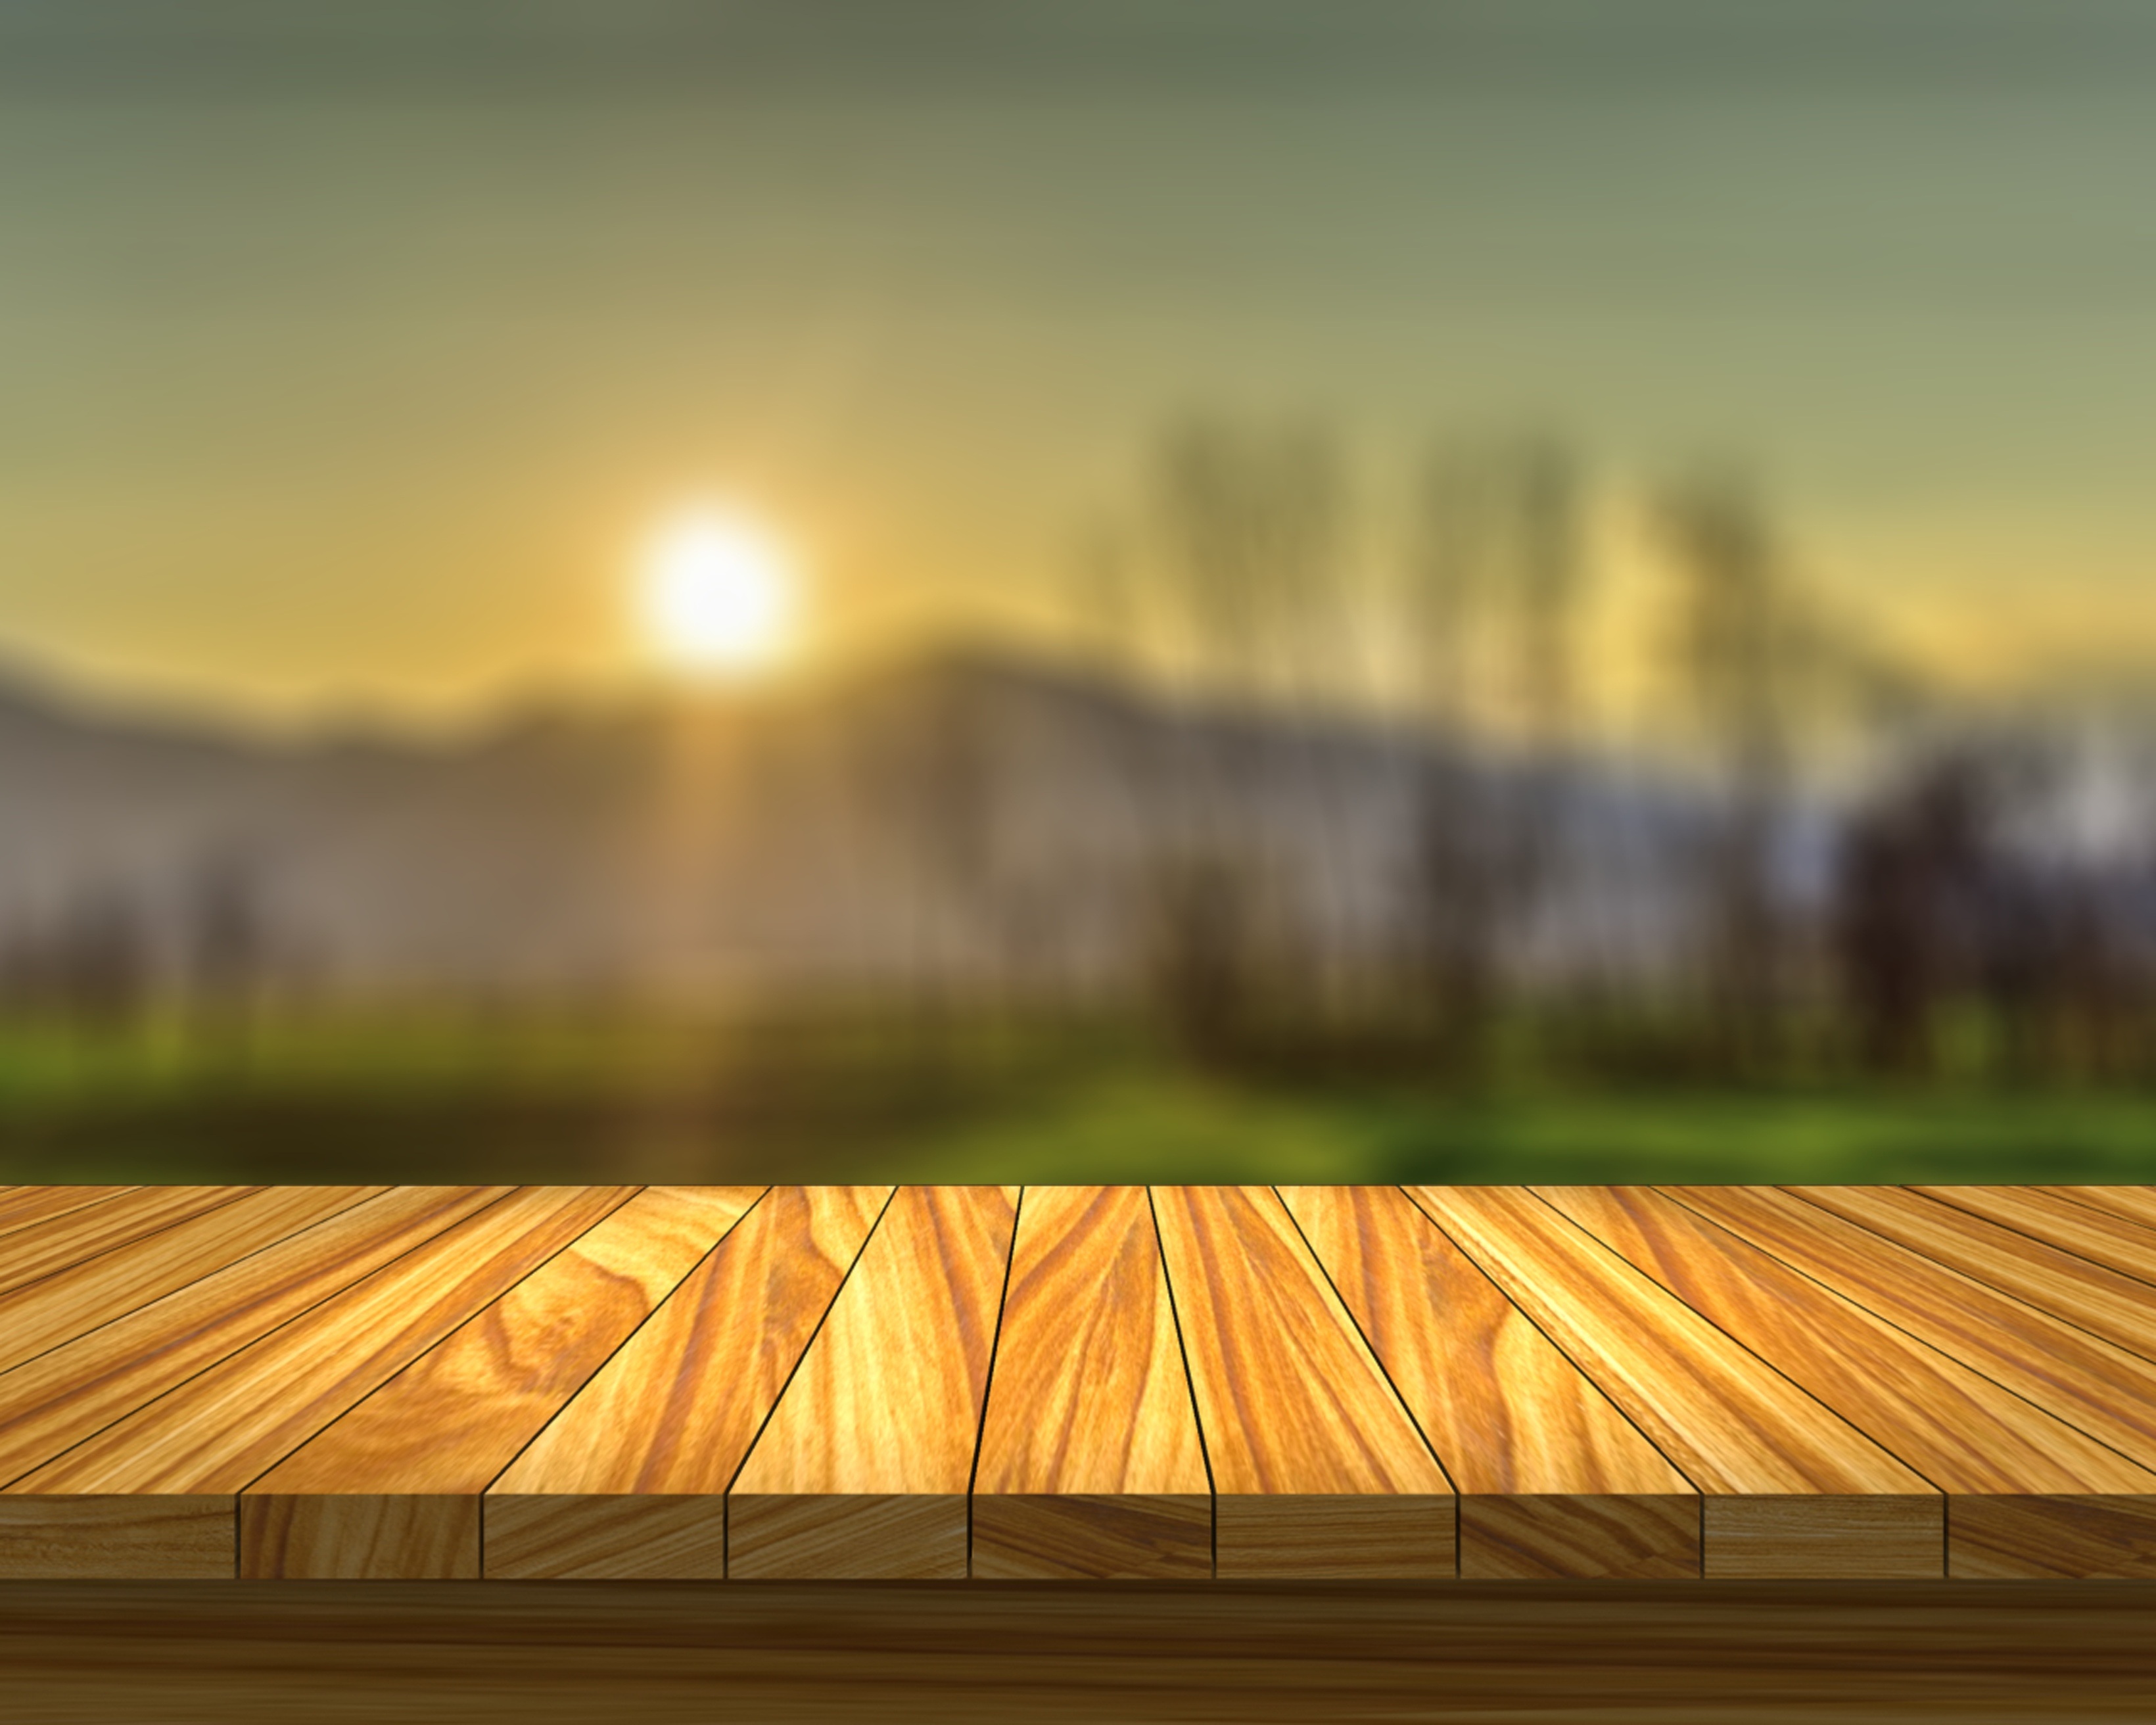
table, landscape, horizon, light, sky, wood, sun, sunrise, sunset, field, sunlight, air, morning, roof, dawn, dusk, evening, reflection, agriculture, presentation, resource, dining room, grass family